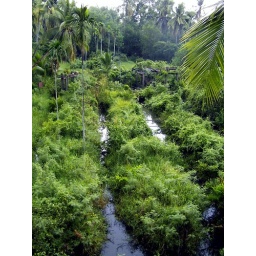
Samut Prakarn - view from bird watching tower in park